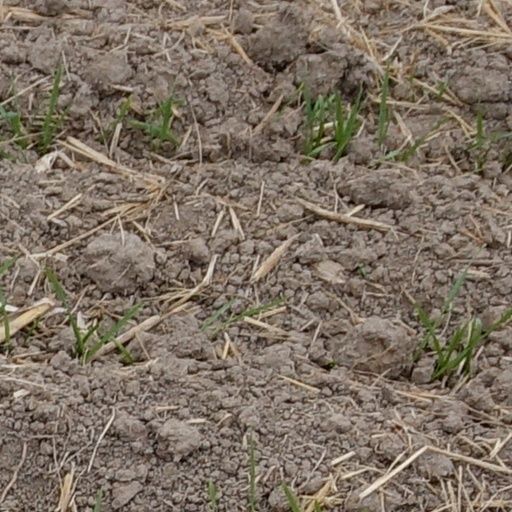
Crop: wheat